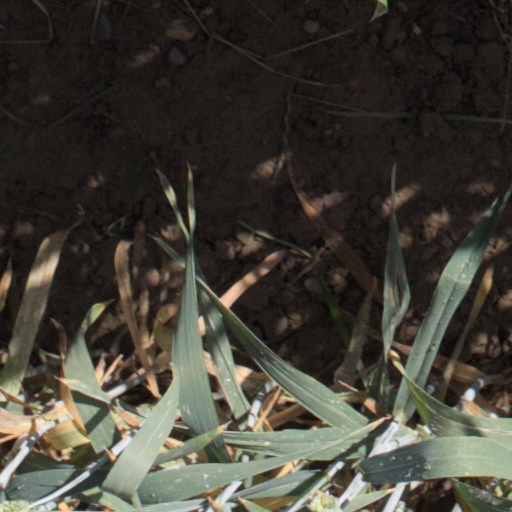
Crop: wheat